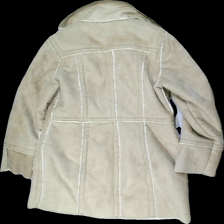
View: back
Type: Outerwear
Category: Ladies
Brand: Not in the list
Colors: Beige
Material: 100% polyester
Cut: V-collar
Size: 40
Season: Winter
Trend: Leather
Price range: 100-150
Recommended usage: Reuse
Comment: fake leather